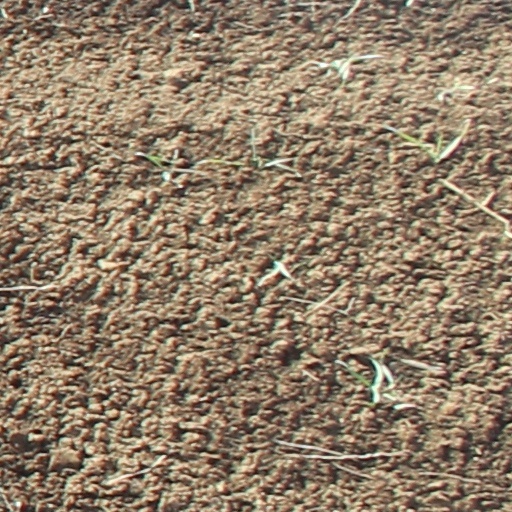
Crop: wheat